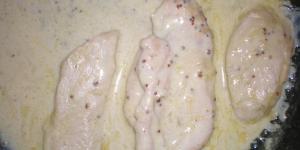
pechugas con nata